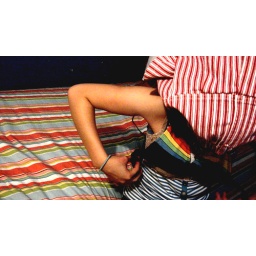
hahahahh striped shirt.striped skirt.striped bathing suit.striped bed spread.    how odd(edited)myself.taken by jesse